Inbank

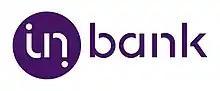
Logo

Inbank is a bank with Estonian roots, with headquarters are located in Tallinn, Estonia. The bank operates in Estonia and in four nearby countries. The founder and CEO of Inbank is Jan Andresoo.